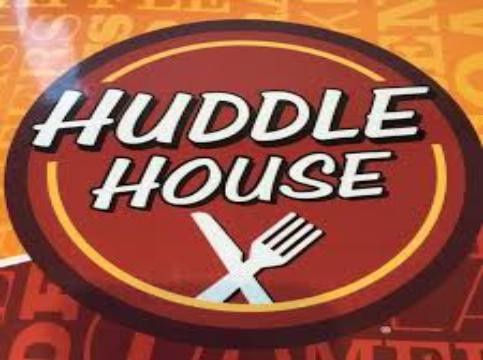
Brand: Huddle House
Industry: Food